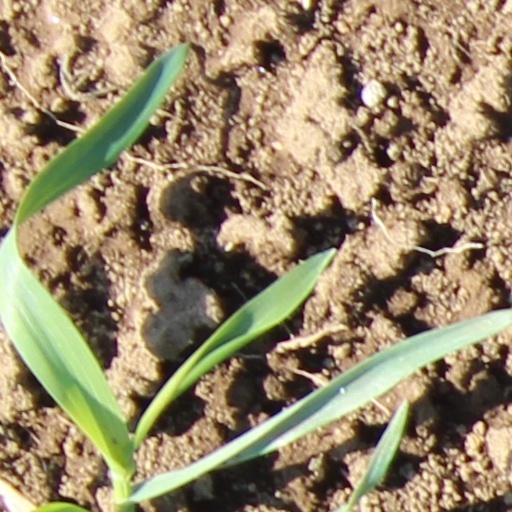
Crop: wheat